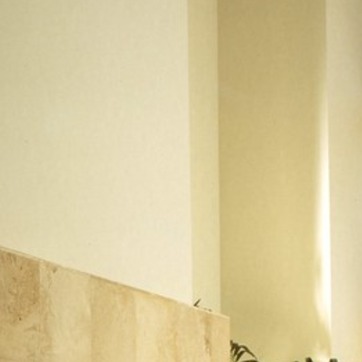
Material: painted